2011–12 Brentford F.C. season

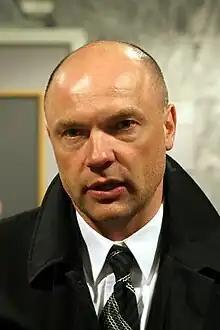
Uwe Rösler was announced as Brentford manager on 10 June 2011.

After guiding Brentford away from the League One relegation zone and securing a mid-table finish at the end of the 2010–11 season, Nicky Forster was passed over for the full-time manager's job in favour of Uwe Rösler. Rösler's appointment was part of an overhaul behind the scenes at Griffin Park, with Forster's first team coach Mark Warburton retained by the club and installed in the newly created role of sporting director. Medical and analysis teams were added to the backroom staff and a Development Squad was introduced to replace the reserve team. Manager Rösler brought in six new players before the beginning of the season – defenders Marcel Eger and Shay Logan, midfielders Jonathan Douglas and Harry Forrester, loan winger Niall McGinn and forward Clayton Donaldson. Two more players would arrive before the end of the summer transfer window, defender Adam Thompson and forward Mike Grella. Grella was a late replacement for Charlie MacDonald, who transferred to Milton Keynes Dons.